Pitfall: The Mayan Adventure

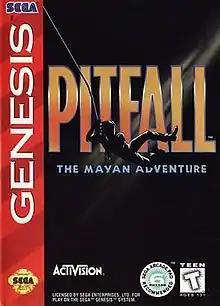
North American Genesis box art by Nadia Staroselska

Pitfall: The Mayan Adventure is a side-scrolling action-platform video game developed by Activision in conjunction with Kroyer Films and originally published in North America and Europe in 1994. The fourth installment in the "Pitfall!" franchise, players assume the role of Pitfall Harry Jr. as he embarks on a journey through the Mayan jungles of Central America in an attempt to rescue Pitfall Harry, his father and the protagonist of previous entries in the series, from the evil Mayan warrior spirit Zakelua. Its gameplay mainly consists of action and platforming mixed with stage-based exploration using a main six-button configuration.